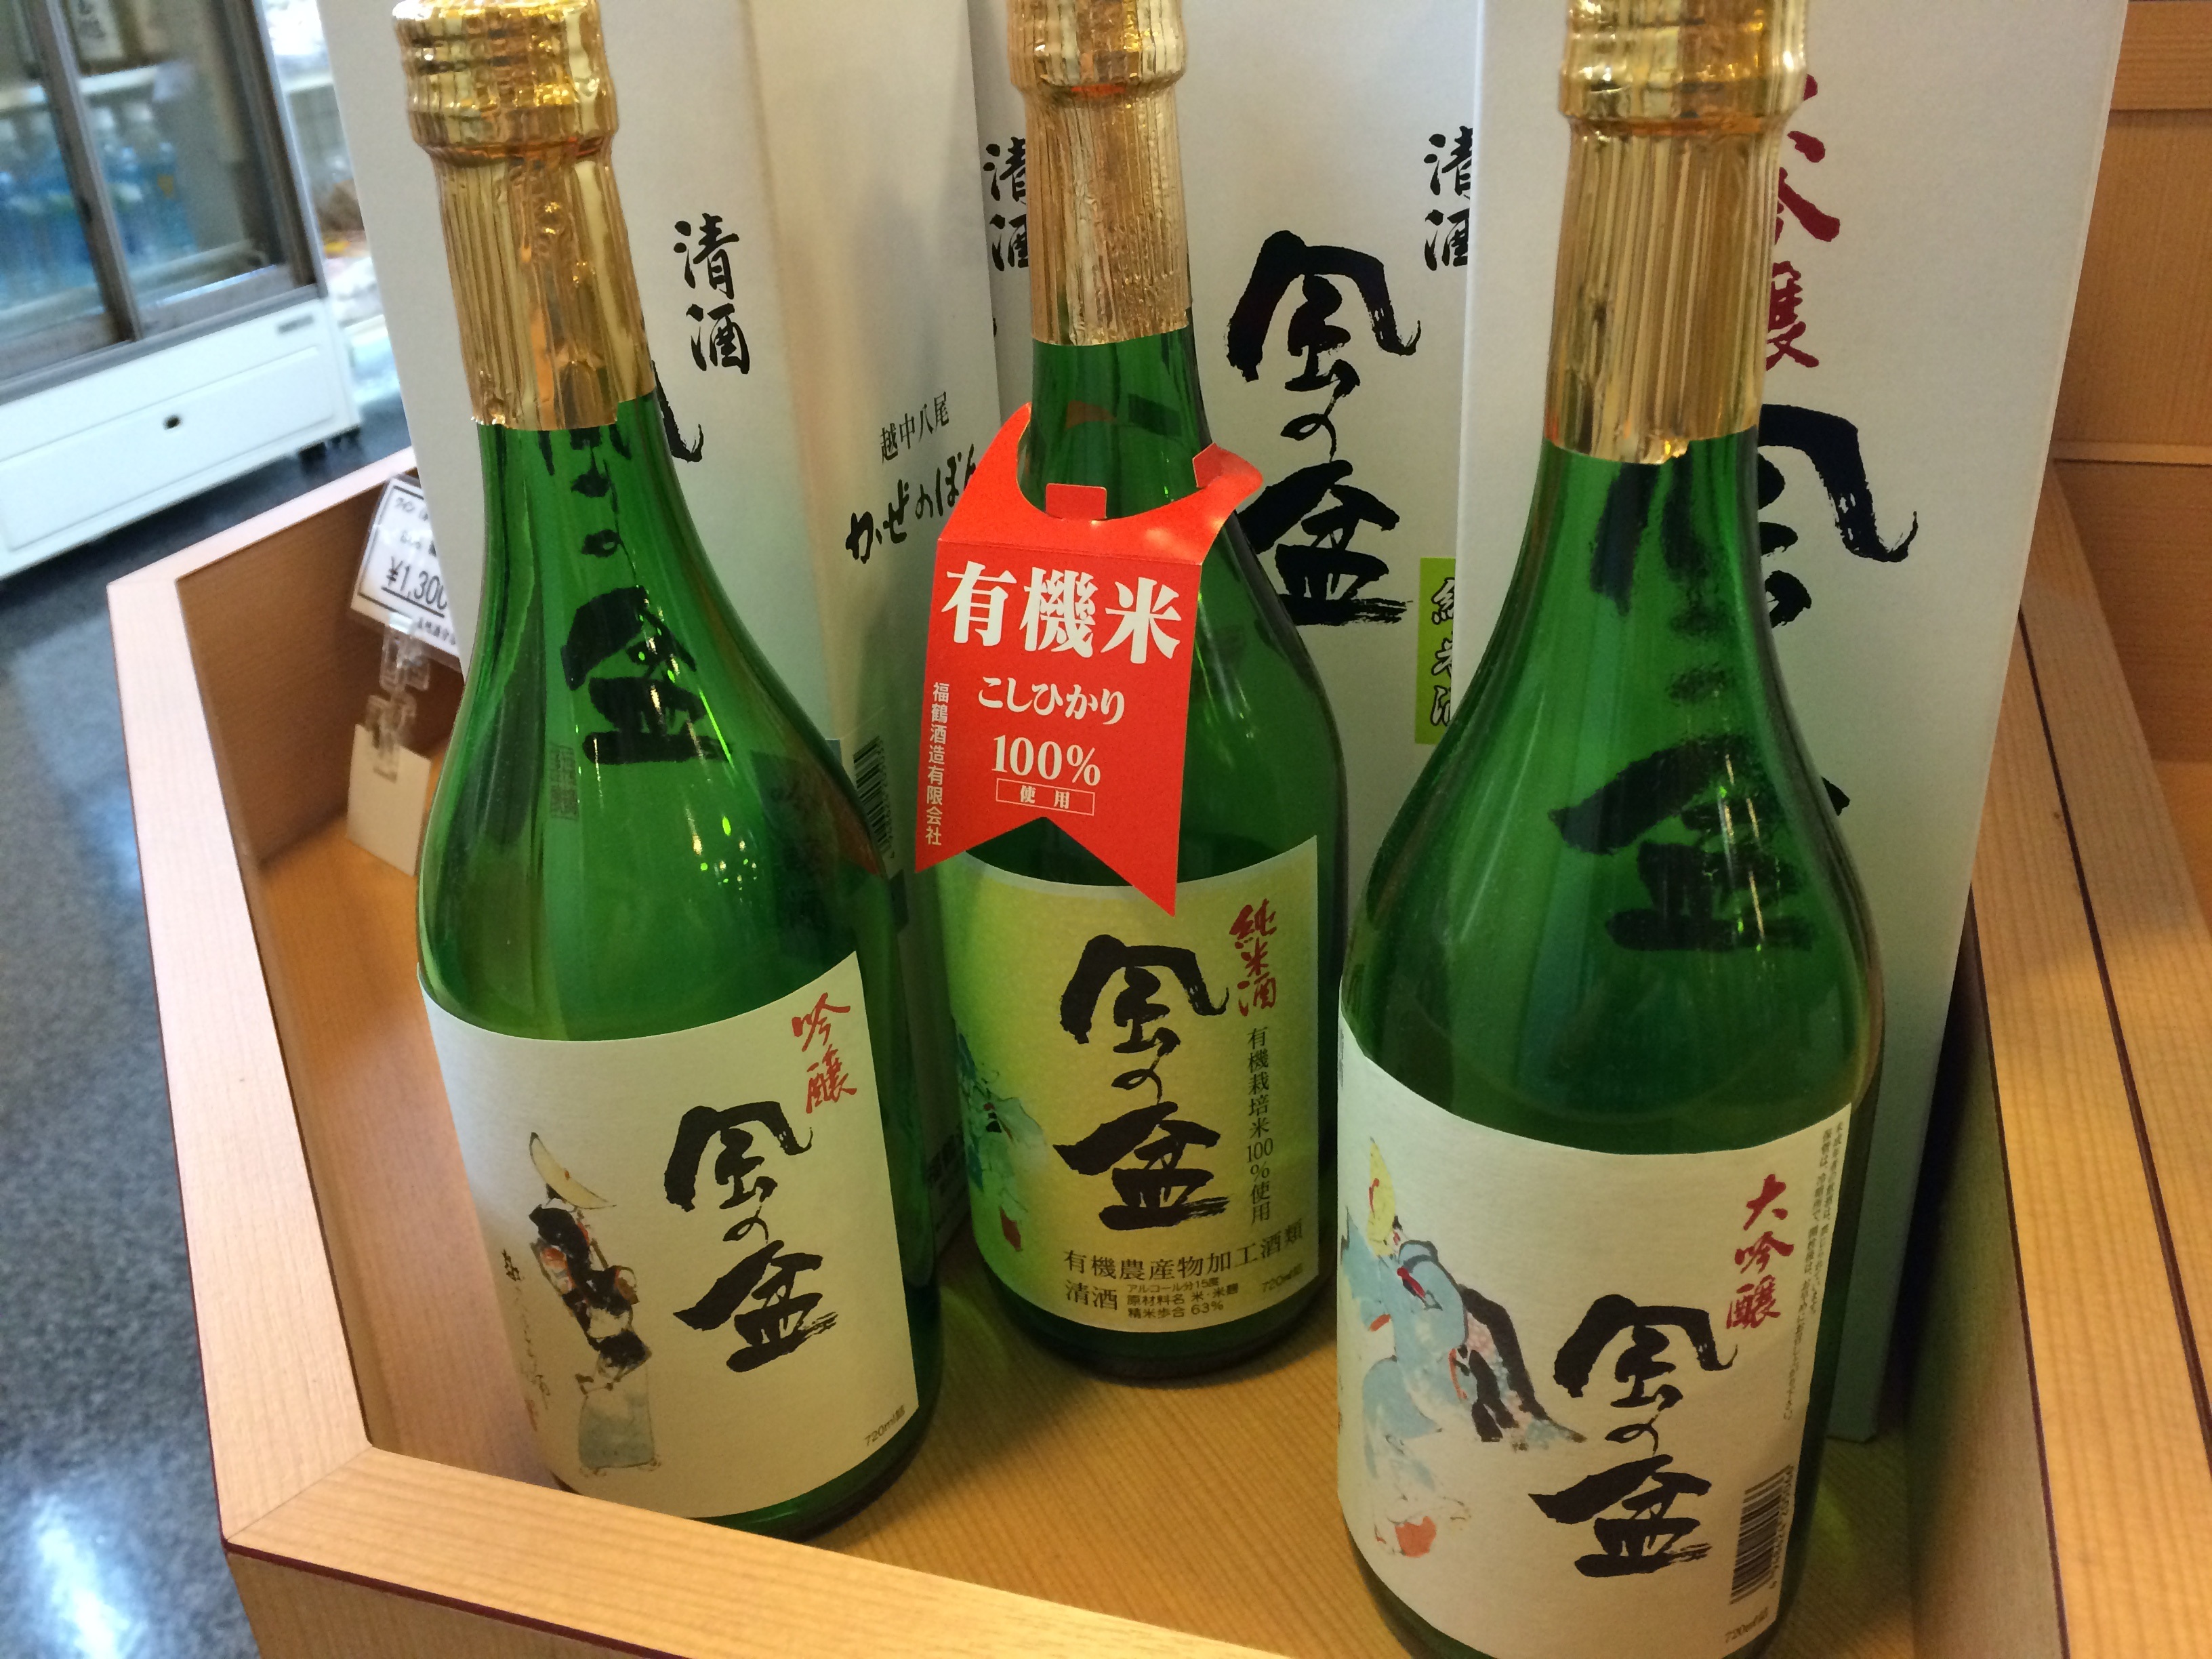
drink, bottle, beer bottle, souvenir, liqueur, alcoholic beverage, sake, breeze basin, ecchu yatsuo, 3 book, organic rice, distilled beverage